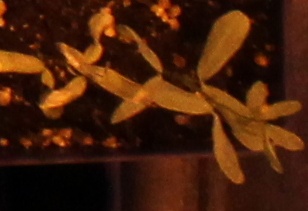
Label: Lentil